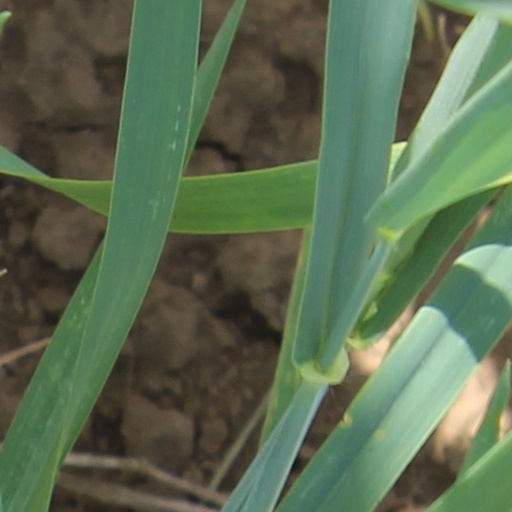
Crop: wheat